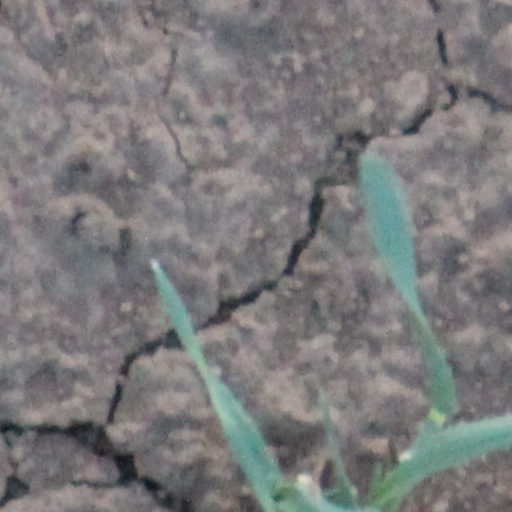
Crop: wheat